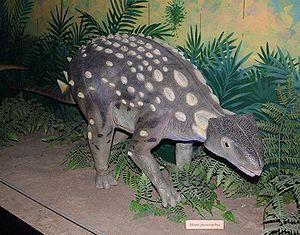
Le Musée national des dinosaures abrite la plus importante collection permanente de fossiles de l'hémisphère sud. Il est situé à Gold Creek Village près de Canberra en Australie. Le musée s'intéresse à toutes les formes de vie préhistorique avec un préférence marquée pour les dinosaures.